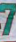
Number: 7